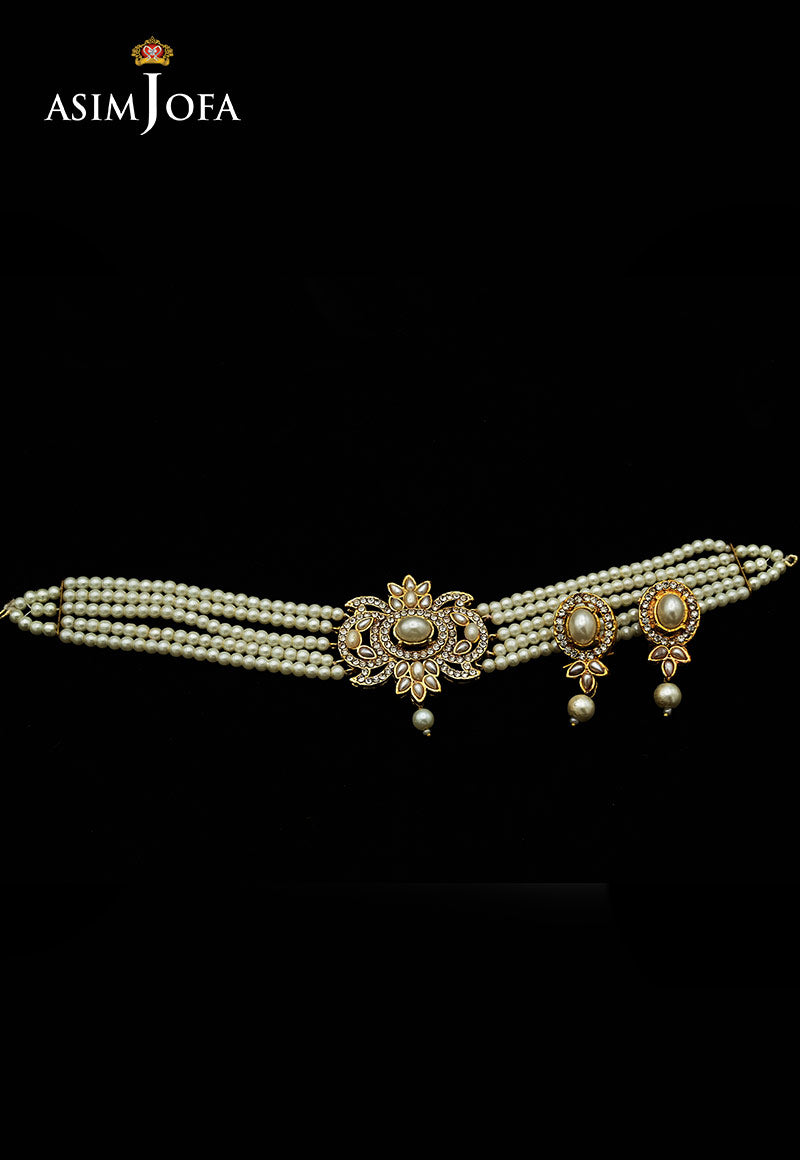
gold indian pearl choker necklace